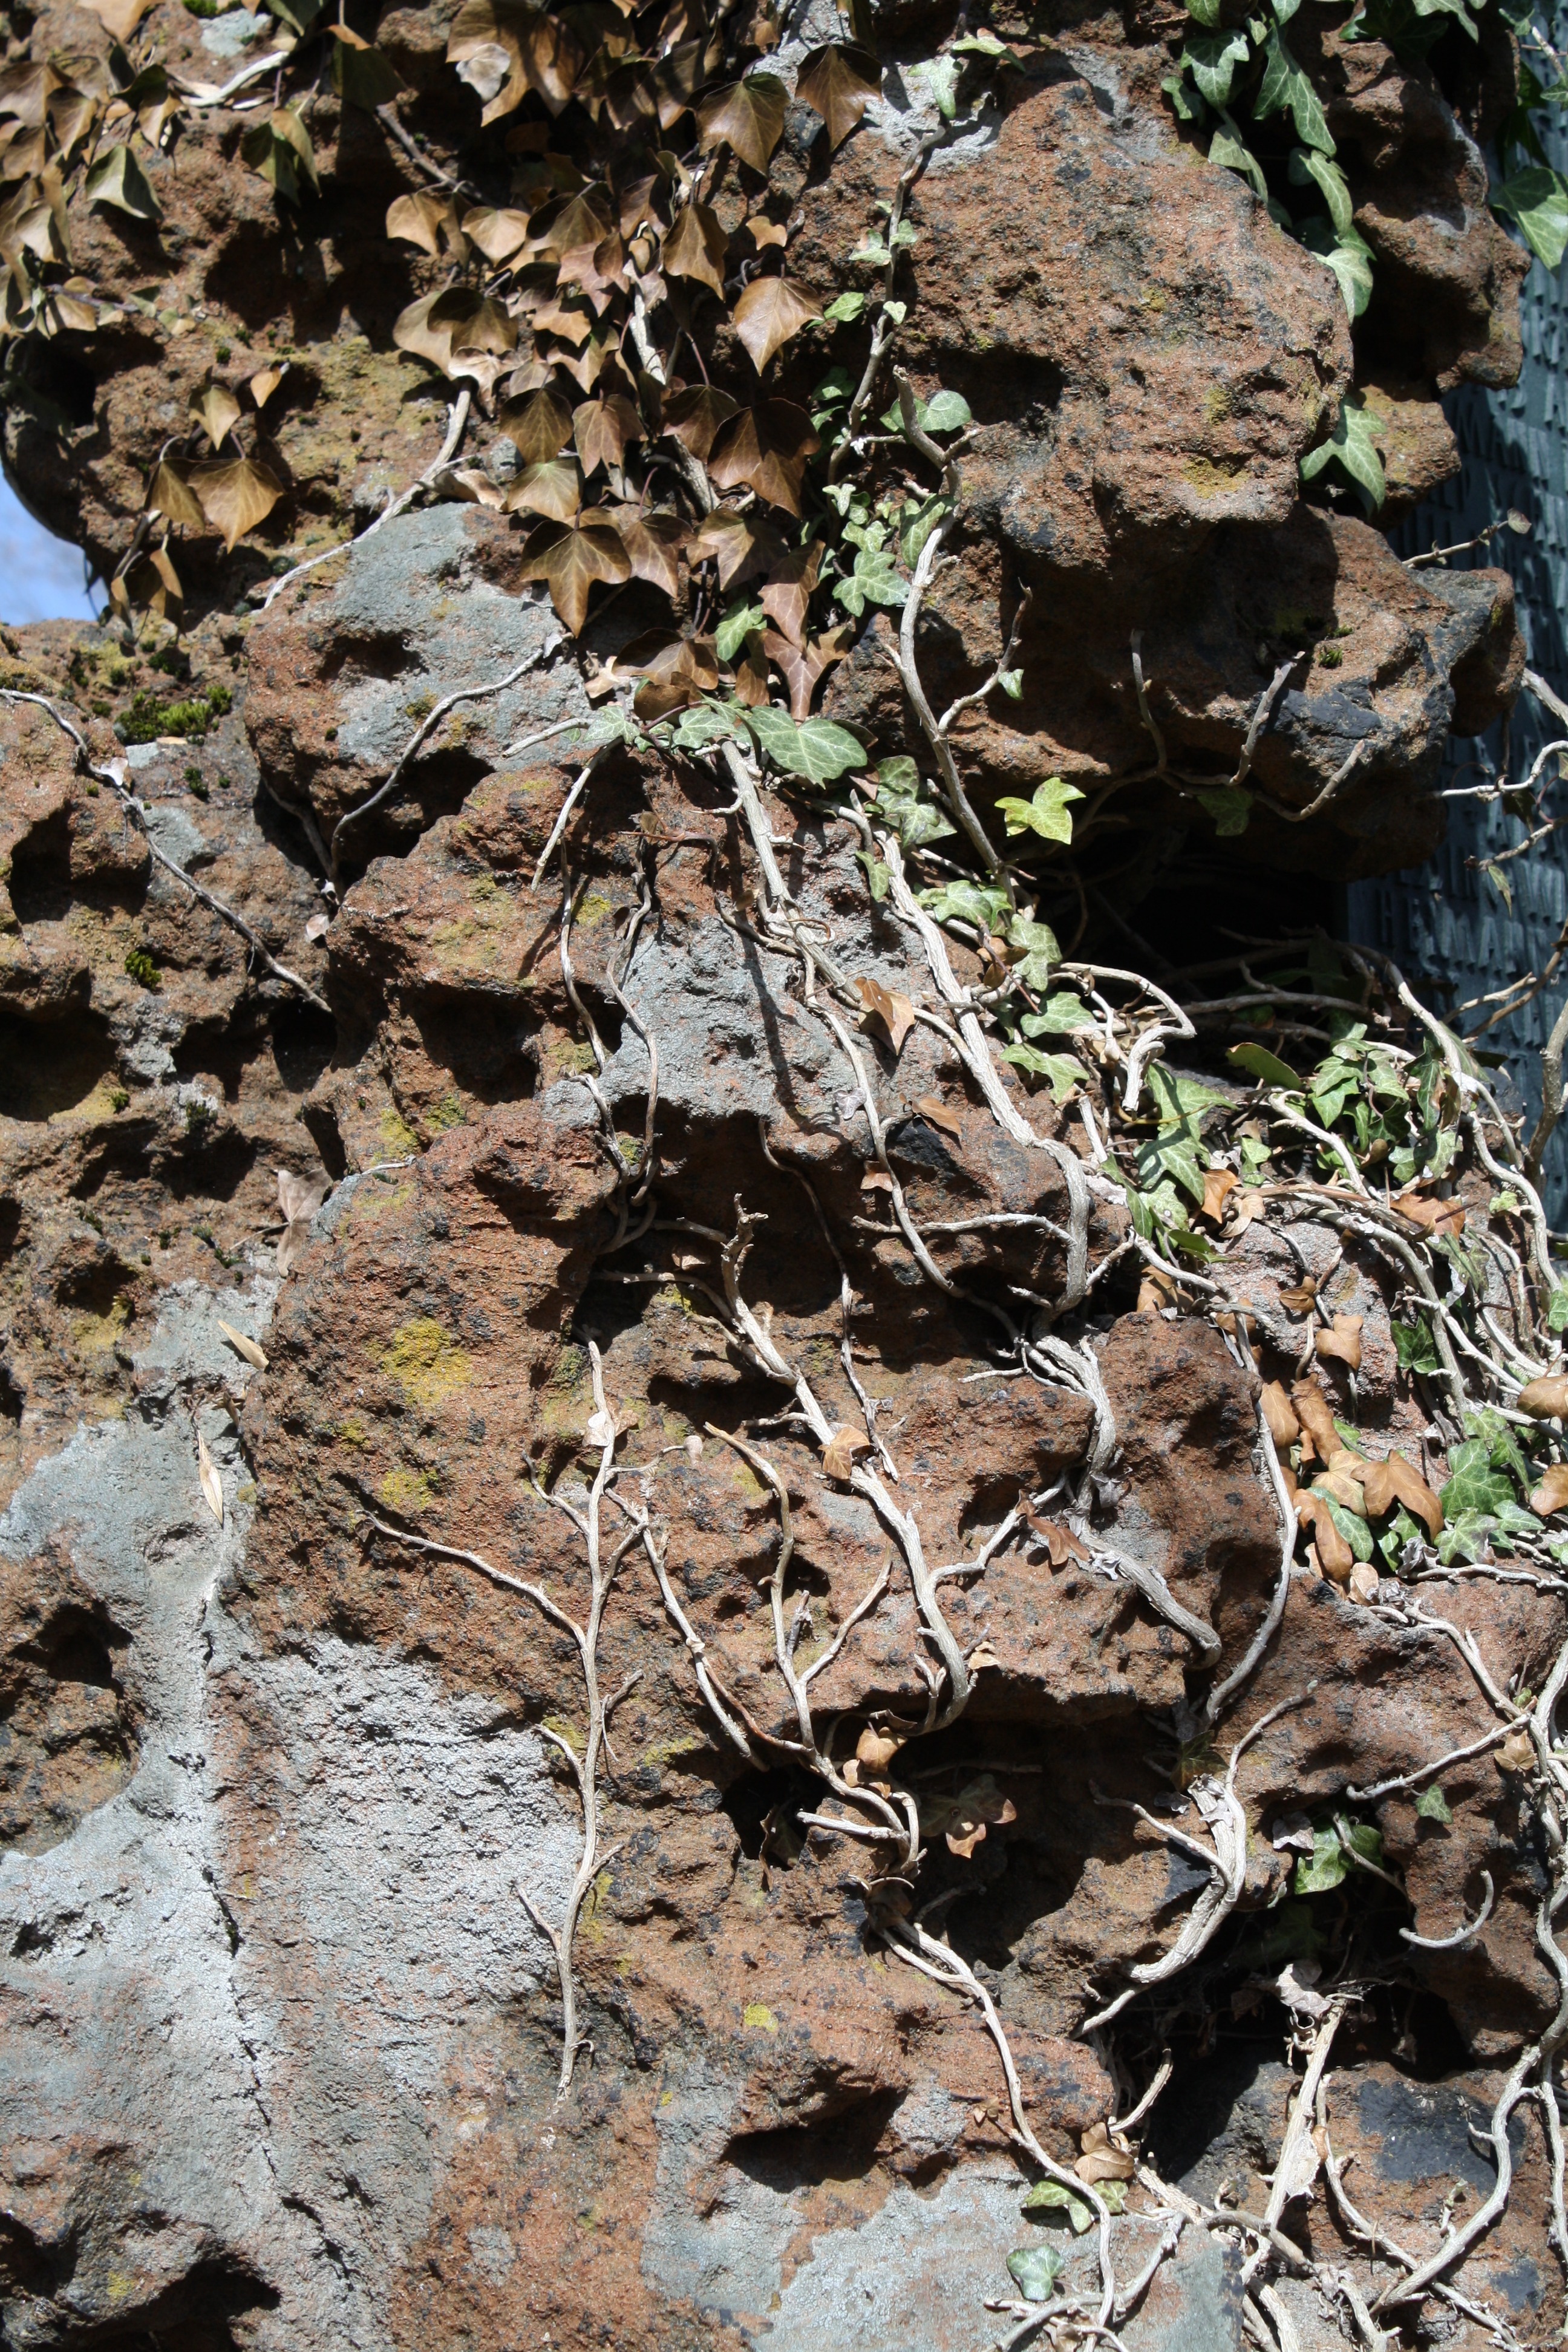
tree, rock, plant, trail, texture, leaf, flower, old, stone, overgrown, moss, wildlife, stream, autumn, soil, flora, fauna, geology, minerals, woodland